Bag tag

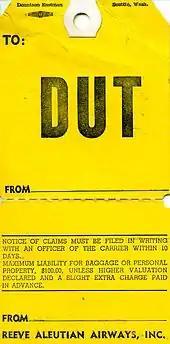
Bag tag for a 1972 flight to Unalaska Airport on Reeve Aleutian Airways

The first "separable coupon ticket" was patented by John Michael Lyons of Moncton, New Brunswick, on June 5, 1882. The ticket showed the issuing station, the destination, and a consecutive number for reference. The lower half of the ticket was given to the passenger, while the upper half, with a hole at the top, was inserted into a brass sleeve and then attached to the baggage by a strap.